Ice climbing

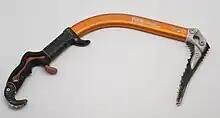
Advanced ergo ice tool

Chouinard and McInnes' ice axes would lead to an explosion of interest in climbing on frozen waterfalls in the North American Rockies and in the European Alps. Ice climber and climbing author Raphael Slawinski wrote in the "American Alpine Journal": "By the early 1980s ice climbing, from being merely one of the techniques in the alpinist's arsenal, had evolved into a full-blown technical art. The skills gained on waterfalls also gave rise to a whole new generation of alpine climbs. "Slipstream" (WI4+, 1979) in the Canadian Rockies blurred the distinction between waterfall ice and alpine climbing; the "Moonflower Buttress" (WI6 M7 A2, 1983) in the Alaska Range applied the highest levels of ice climbing skill to a major alpine first ascent; and the list goes on. Waterfall ice climbing, though initially pursued for its own sake, ended up revolutionizing alpine climbing".